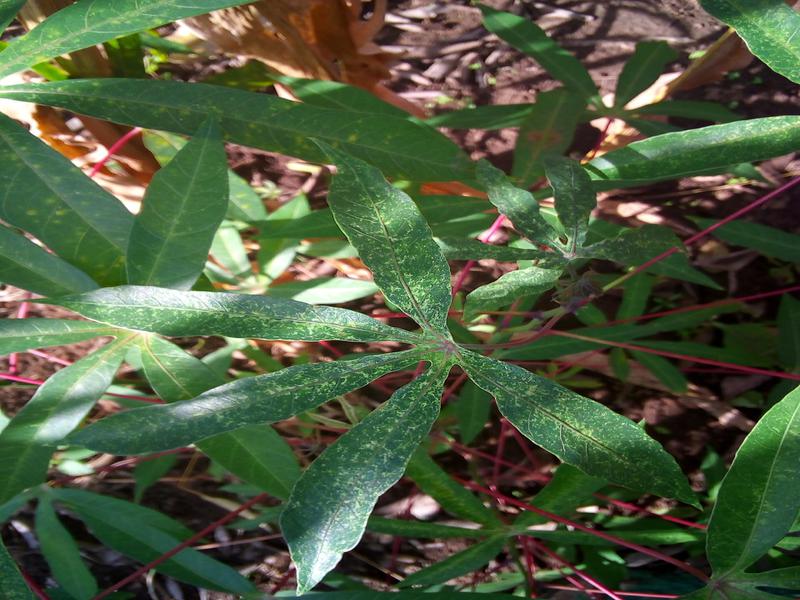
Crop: cassava
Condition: green_mottle